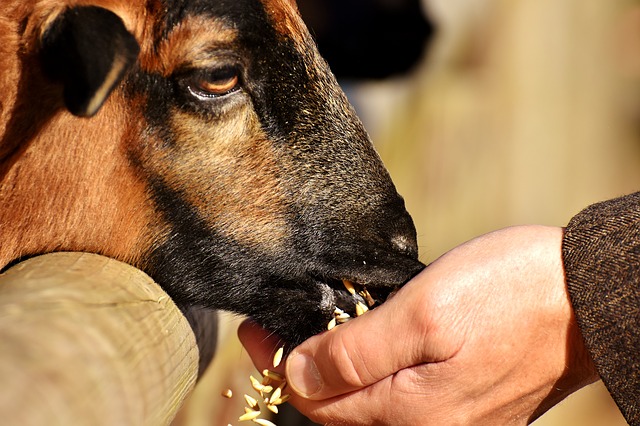
Label: sheep